History of the Edmonton Oilers

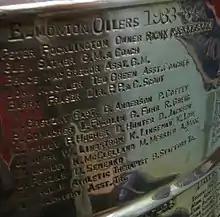
A close-up view of the engravings for the 1983–84 Edmonton Oilers, winners of the 1984 Stanley Cup.

In the playoffs, the Oilers swept the Los Angeles Kings in three games in the opening round and the Winnipeg Jets in the division finals. The team met the Chicago Blackhawks in the Campbell Conference Finals, jumping out to a 2–0 series lead and extending their playoff win streak to nine games. Chicago, stressing physical and agitating play to slow the Oilers' attack, tied the series on home ice before the Oilers won the last two games to finish the series in six. The Oilers scored 44 goals against the Blackhawks, an NHL record for one team in a single playoff series that still stands. In the Stanley Cup Finals, the Oilers overpowered the Flyers in five games. Kurri tied Reggie Leach's record for goals in one playoff year with 19. Coffey set a new record for playoff points in a season by a defenceman with 37, but it was Gretzky with the highest numbers of all, scoring a playoff record 47 points and registering a staggering +28 in only 18 playoff games. For his efforts Gretzky was awarded the Conn Smythe Trophy, but Coffey and Fuhr were also considered strong candidates. Jari Kurri won the Lady Byng Memorial Trophy, and Paul Coffey captured the first James Norris Memorial Trophy of his career. Gretzky, Kurri and Coffey were all named to the NHL's First All-Star Team. During the NHL Centennial Season celebrations, the 1984–85 Edmonton Oilers were voted the NHL's Greatest Team of its first 100 years.